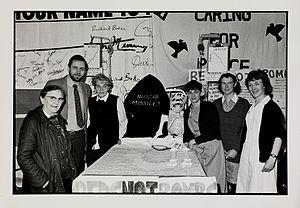
Alice Mary Stewart, née Naish est une médecin et épidémiologiste britannique spécialisée dans la médecine sociale et les effets des radiations sur la santé.